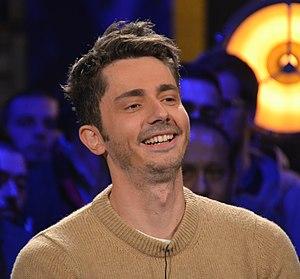
Guillaume Pley sur le plateau de Top Gear France en 2018
Tout le monde a son mot à dire est un jeu télévisé français diffusé sur France 2 depuis le 6 mars 2017, produit par Banijay et présenté par Olivier Minne et Sidonie Bonnec. Il est diffusé du lundi au vendredi à 18 h 5. L'émission se fonde sur le format d'une émission britannique appelée Alphabetical, elle-même nouvelle version d'une émission appelée The Alphabet Game.
Guillaume Pley est un vidéaste, animateur de radio et animateur de télévision français né le 26 juillet 1985 à Sainte-Adresse, en Seine-Maritime.